The Phantom Flyer

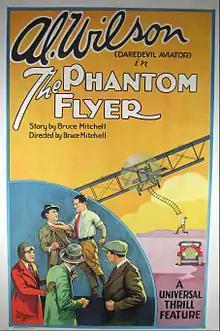
Film poster

The Phantom Flyer (aka The Phantom Ranger) is a 1928 American silent Western and aviation film directed by Bruce M. Mitchell and starring Al Wilson, Lillian Gilmore and Buck Connors. The film was produced and distributed by the Universal Pictures. "The Phantom Flyer" was one of a series of films that showcased the exploits of the stunt pilots in Hollywood.